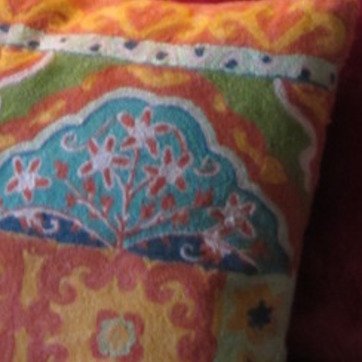
Material: fabric